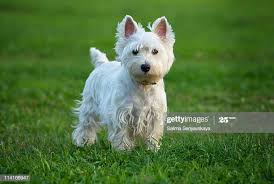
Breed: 209-n000040-West_Highland_white_terrier